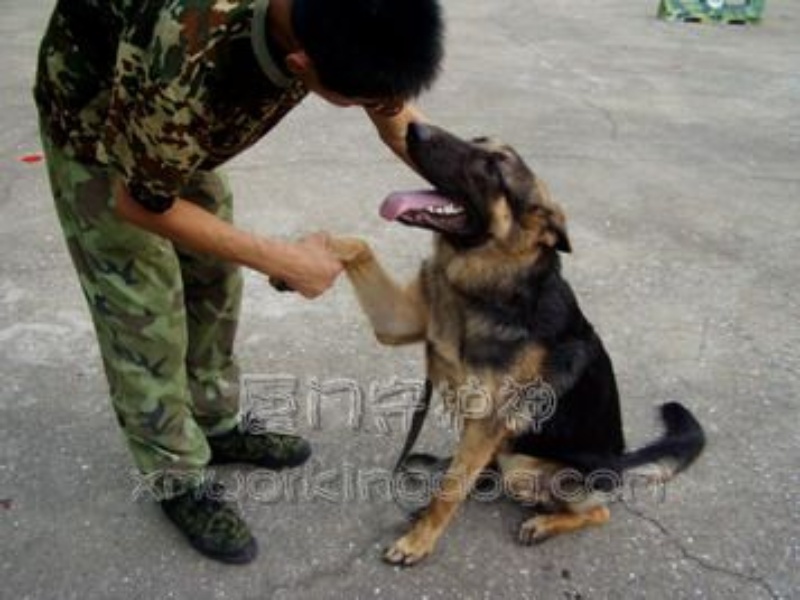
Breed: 258-n000104-Black_sable